Richard Smoley

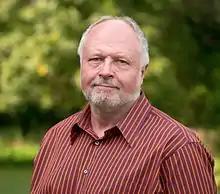
Richard Smoley

Richard Smoley is an author and philosopher focusing on the world's mystical and esoteric teachings, particularly those of Western civilization.